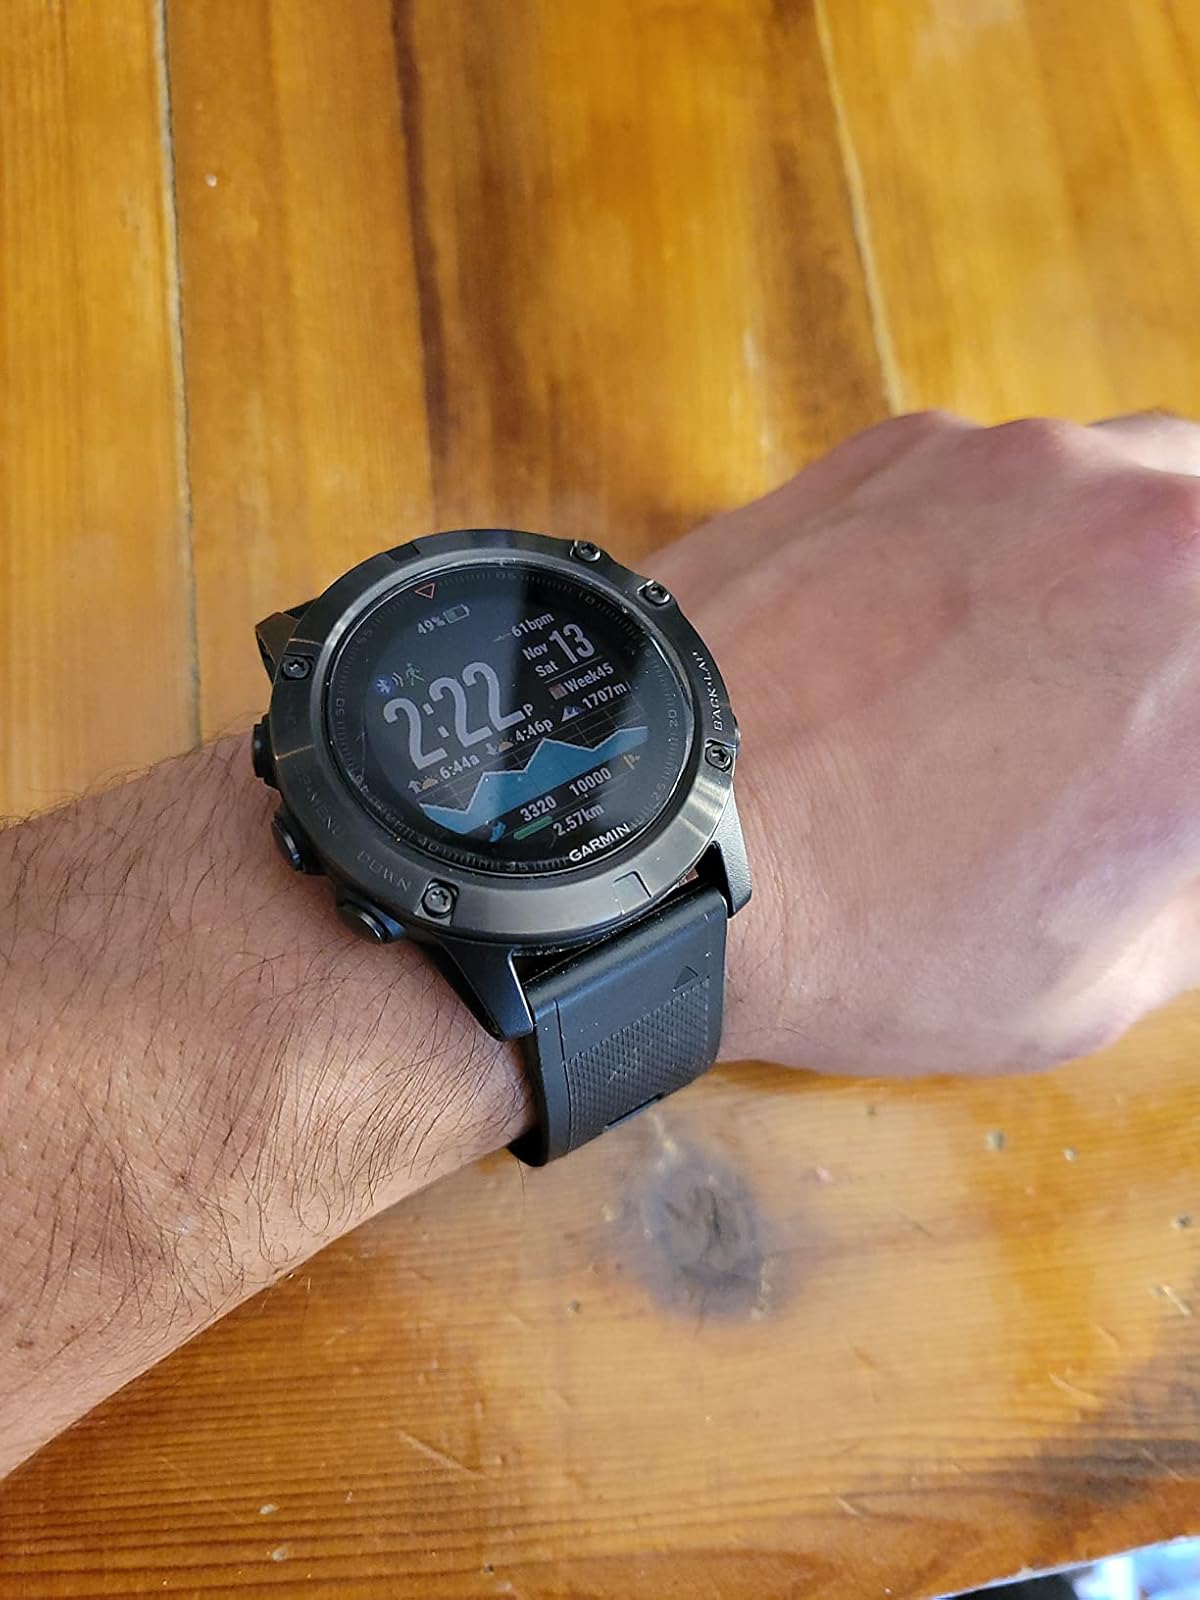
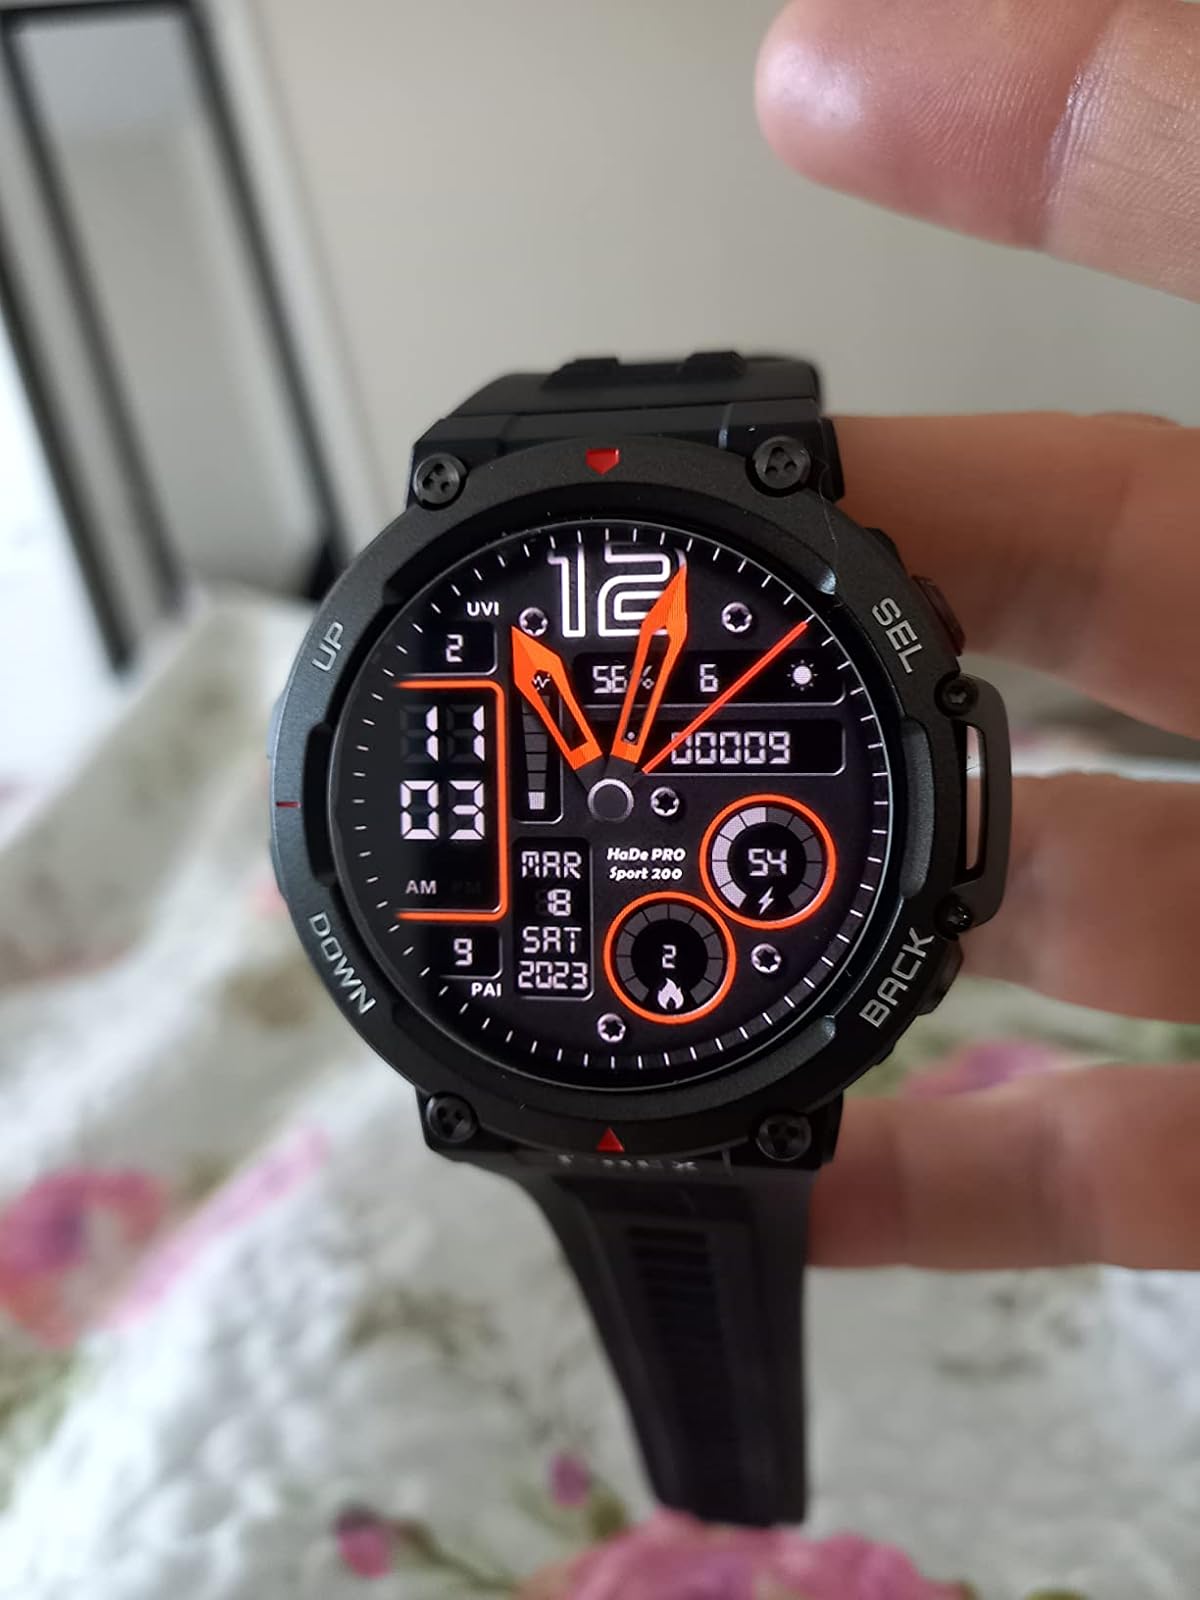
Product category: smartwatch
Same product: no